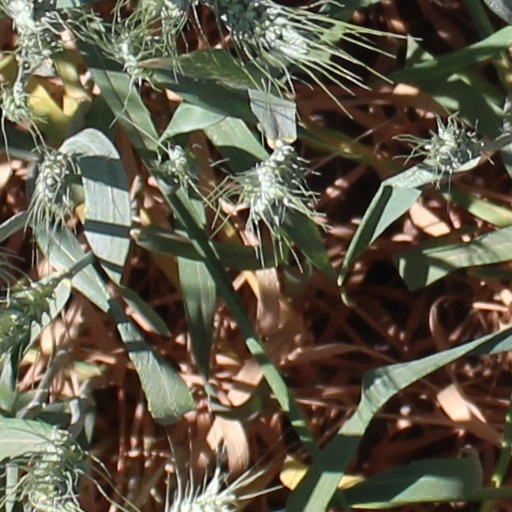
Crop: wheat